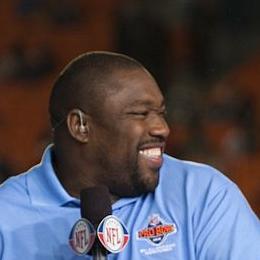
Age: 37